2006 WTA Tour

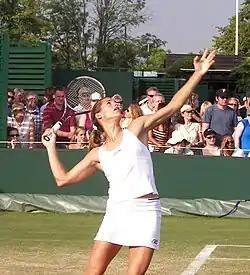
Amélie Mauresmo won her first Grand Slam title at the Australian Open, and followed it with her second at Wimbledon.

Amélie Mauresmo won her first Grand Slam title at the Australian Open after years of questions about her nerves and mental strength. However, her victory was marred by Henin-Hardenne's controversial retirement in the final due to stomach cramps. Defending champion Serena Williams lost in the third round to Daniela Hantuchová, with some commenting on the "extra weight" that she was carrying. The loss was the beginning of a season of injury struggles for the American, which saw her at one point drop out of the top 100. In the doubles tournament, Yan Zi and Zheng Jie produced a historic win for Chinese tennis by becoming the first players to win a Grand Slam of any kind for the nation. Martina Hingis won her first mixed doubles title with Mahesh Bhupathi.